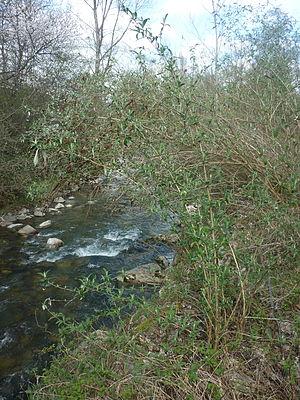
le buddleia de David est une plante très invasive responsable de la banalisation des berges, ici un cours d'eau en Ariège
Une plante envahissante au sens large est une plante généralement euryèce, problématique par sa capacité de colonisation qui dans certaines circonstances en font une espèce invasive.
Une première liste des plantes envahissantes en Bretagne a été réalisée en 2007 et réactualisée 2011 par le Conservatoire botanique national de Brest.